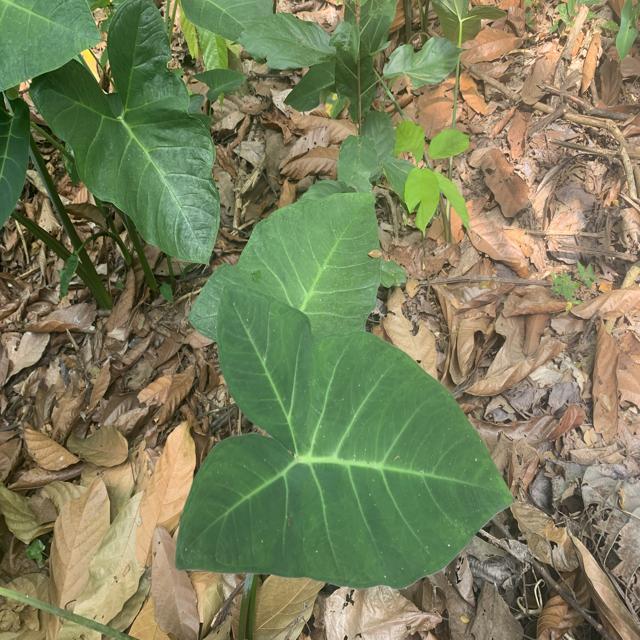
Label: Healthy